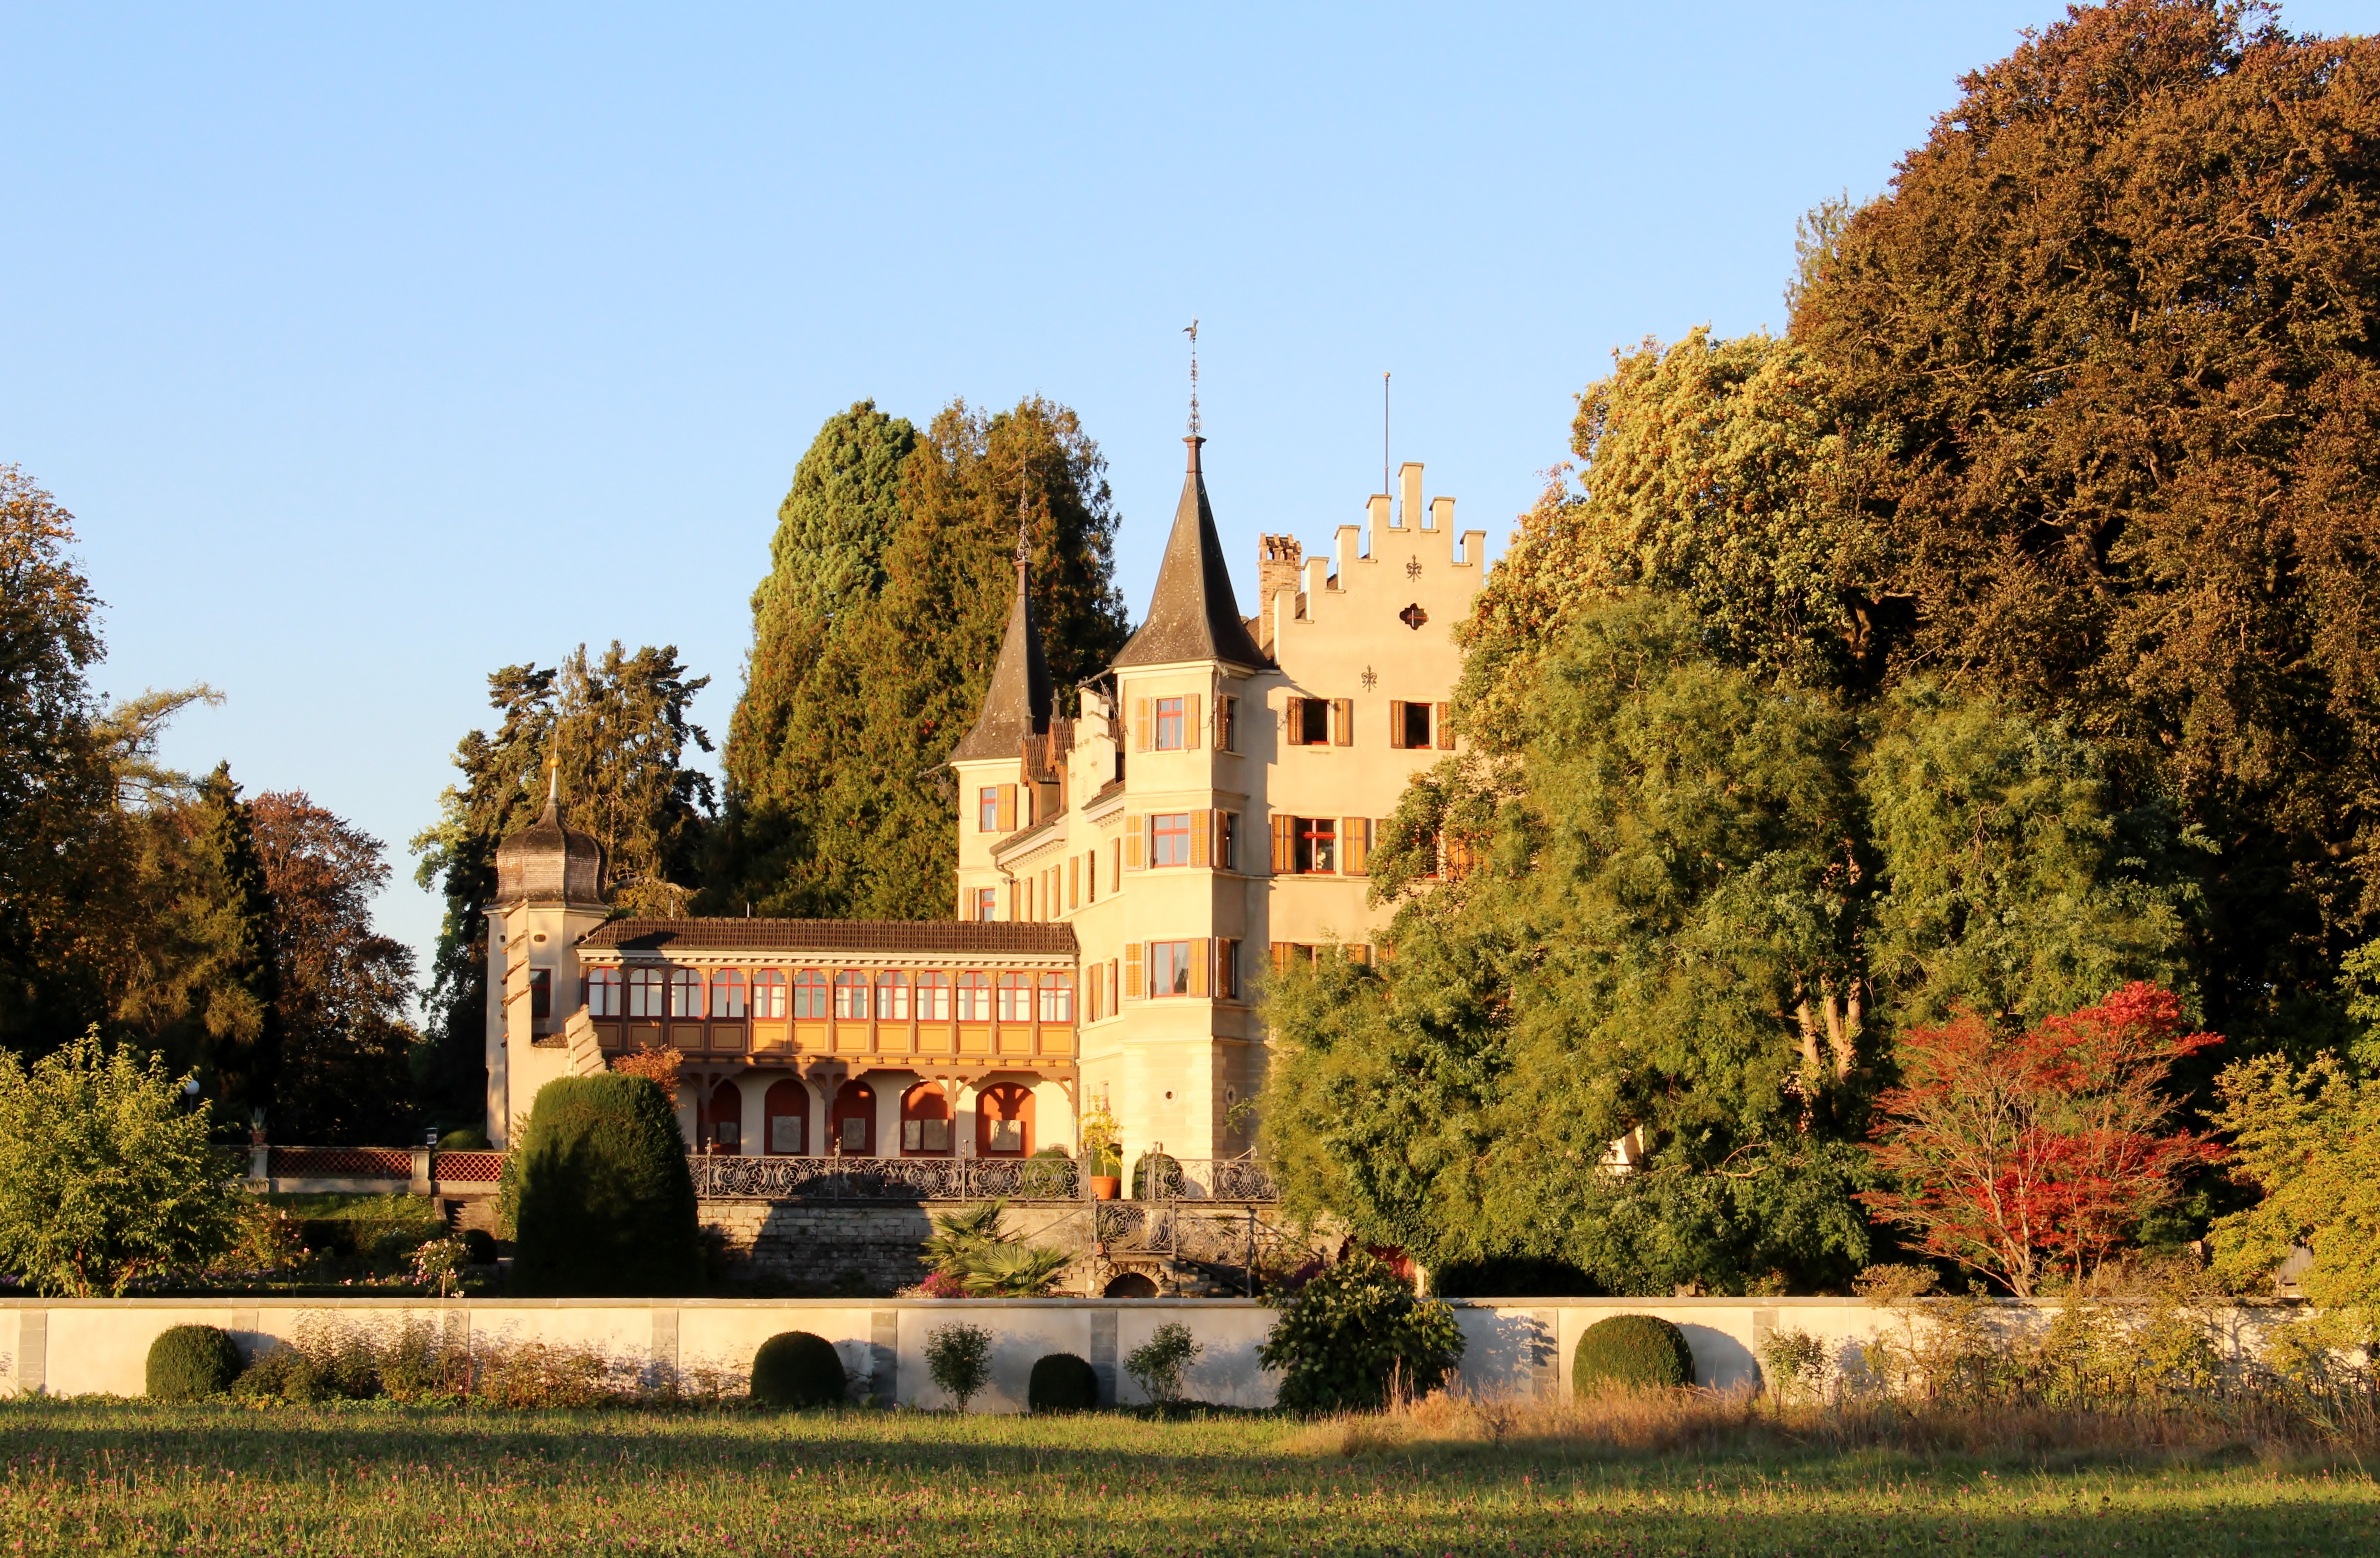
tree, building, chateau, palace, autumn, park, castle, tourism, place of worship, vegetation, monastery, switzerland, estate, lake constance, rural area, lake park, kreuzlingen, seeburg